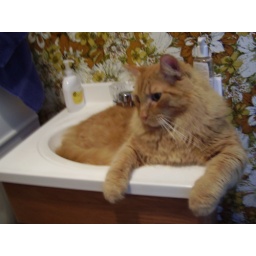
Chewbacca resumes his old habit of nesting in the bathroom sink